2017 Turkish constitutional referendum "Yes" campaign

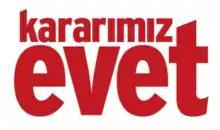
The AK Party's 'Yes' campaign logo. "Kararımız evet" translates to 'our decision is yes'

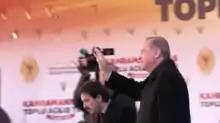
Recep Tayyip Erdoğan campaigning for a 'Yes' vote in Kahramanmaraş, 17 February 2017

The AKP campaign has primarily focused around the concept of a 'great and strong Turkey' "(Büyük ve Güçlü Türkiye)" during its campaign, while senior politicians have also emphasised the need to establish an executive presidency in order to stop terrorism and grow the economy. Opposition politicians have claimed that the AKP has been unable to justify the proposed constitutional changes, resorting to a populist campaign as a result.